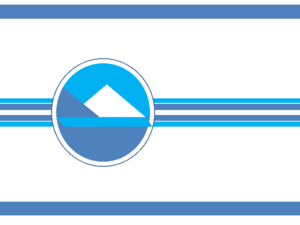
Puerto Varas est une ville et une commune du Chili située dans la province de Llanquihue dans la Région des Lacs, près du lac Llanquihue et au sud du pays. En 2012, la population de la commune s'élevait à 37 569 habitants. La superficie de la commune est de 4 065 km². Puerto Varas se trouve dans le district électoral N° 56 et appartient à la 17ᵉ circonscription sénatoriale.